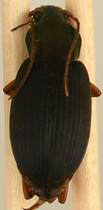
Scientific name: Chlaenius aestivus
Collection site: Blandy Experimental Farm Site (BLAN), plot BLAN_003